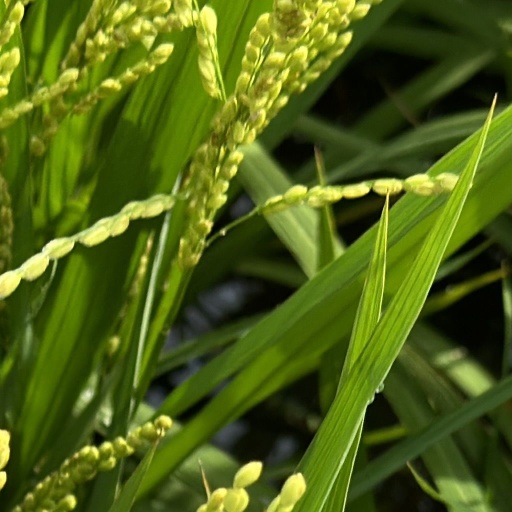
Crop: rice